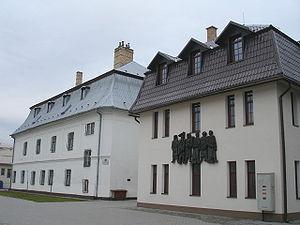
Púchov est une ville de région de Trenčín en nord-ouest de Slovaquie. Sa population est de 18 600 habitants.